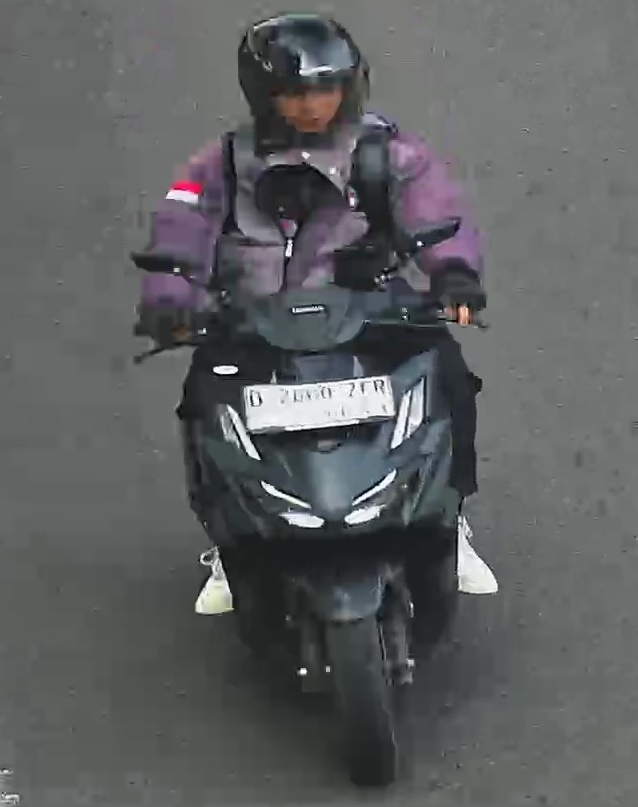
person-with-helmet: 1
person-without-helmet: 0